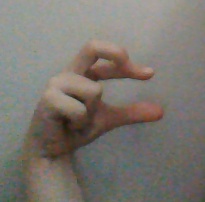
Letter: thal